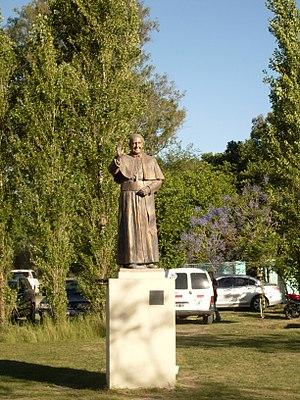
Ingeniero Maschwitz ou Maschwitz est une ville de la province de Buenos Aires, située dans le partido de Escobar, à 35 km au Nord de Buenos Aires, en Argentine.